Orvieto DOC

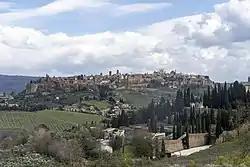
The "comune" of Orvieto

Orvieto is an Italian wine region located in Umbria and Lazio, centered on the "comune" of Orvieto. It is primarily known for its white wines made from a blend of mostly Grechetto and Trebbiano, which is sold under the "Denominazione di origine controllata" (DOC) "Orvieto" and "Orvieto Classico". Blended red wine and eight varietal reds are sold under the Rosso Orvietano DOC. The region has been producing wine since the Middle Ages, when Orvieto wine was known as a sweet, golden-yellow wine. Today's white Orvieto is dry, but a semi-sweet style, known as "Orvieto Abboccato", and "dolce" (sweet), are also produced in small quantities.